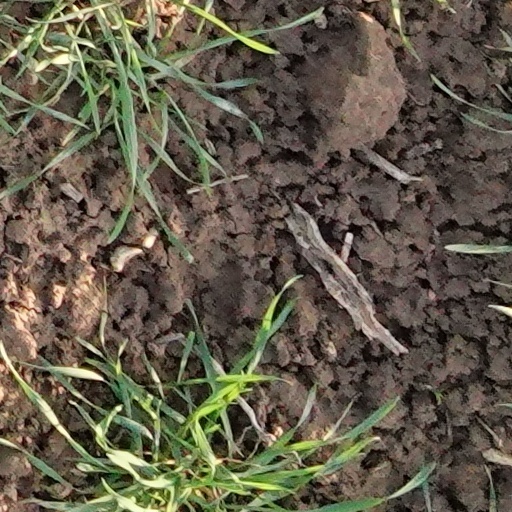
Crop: wheat